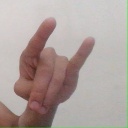
अक्षर: च